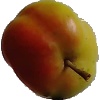
Label: Apple Red Yellow 2